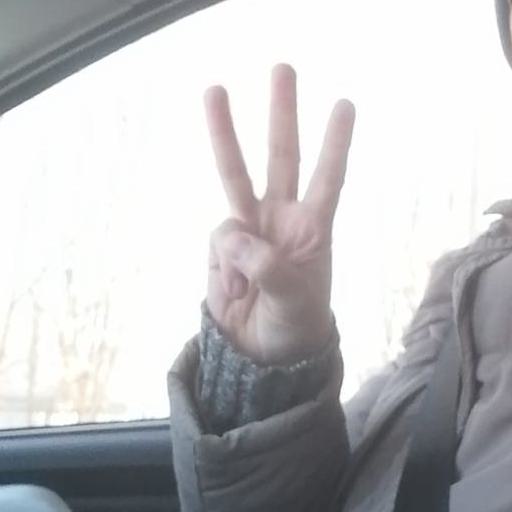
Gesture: three